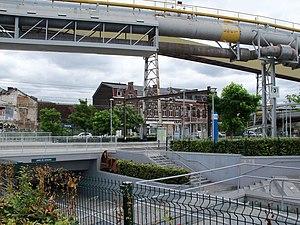
Gare de Seraing
La gare de Seraing est une halte ferroviaire belge de la ligne 125A, de Liège à Flémalle-Haute, située à Seraing en province de Liège.